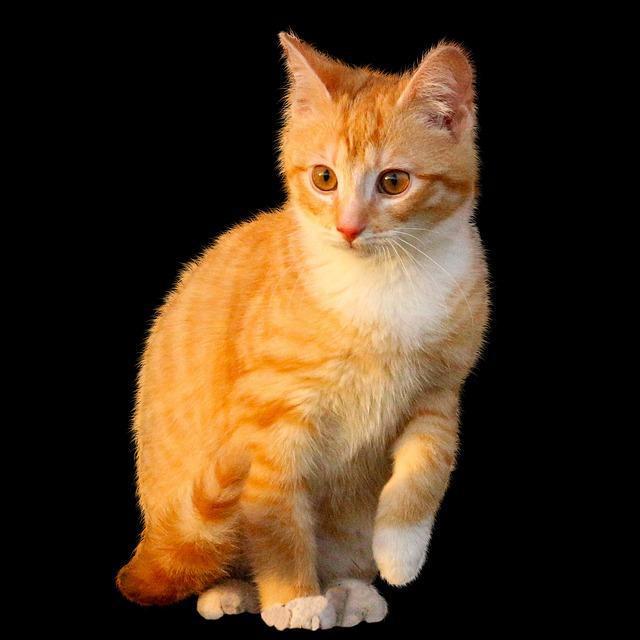
cat